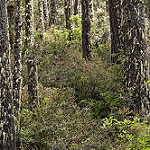
Label: forest